Panic! at the Disco

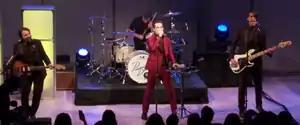
Panic! at the Disco at the Shorty Awards in 2015, where they first performed as a solo project.

On April 20, 2015, Urie released "Hallelujah" as a single without any previous formal announcements. It debuted on the "Billboard" Hot 100 at No. 40, the band's second highest ever after "I Write Sins Not Tragedies". The band performed at the KROQ Weenie Roast on May 16, 2015. On September 1, 2015, another song from the fifth studio album, "Death of a Bachelor", premiered on an Apple Music broadcast hosted by Pete Wentz. The second single, "Victorious" was released at the end of the month. On October 22, 2015, through the band's official Facebook page, Urie announced the new album as "Death of a Bachelor" with a scheduled release date of January 15, 2016. It is the first album written and composed by Urie with a team of writers, as the status of Weekes was announced to have changed from an official member to that of a touring musician once again. Weekes' status was rumored during the promotion of "Death of a Bachelor" that he was no longer an official member. The third single "Emperor's New Clothes" was released on the same day, along with the official music video. "LA Devotee" was released November 26 as a promotional single. On December 31, 2015, the band released "Don't Threaten Me with a Good Time".